Enzo Francescoli

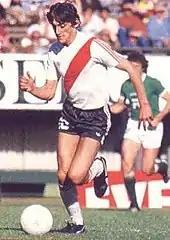
Francescoli in 1984

A quick, elegant, creative and technically gifted attacking midfielder who was also capable of playing in the centre as a forward, Francescoli was noted in particular for his control, grace, fluidity, dribbling skills and ability on the ball, despite his lack of notable pace. A two-footed playmaker with excellent vision, passing ability, and an eye for goal from midfield, he was also known for his ability from set-pieces, and also had a penchant for scoring acrobatic goals from overhead kicks. These qualities would later influence the style of French creative offensive midfielder Zinedine Zidane, who has stated that, along with compatriot Michel Platini, Francescoli was one of his favourite players as a young boy, and that he would often watch him train with Marseille. Zidane even named one of his sons, Enzo, in homage to him. Francescoli learned of this fact just before the Intercontinental Cup final match of 1996, and so the two players swapped jerseys at the end of the match. The piece became a favourite of Zidane's to wear. Subsequently, the two presented television show "Football Cracks", a reality show that sought new football talent in Spain. Francescoli's admiration for Zidane extended to other French players and he has stated he felt more respect from French fans than he had while playing there.